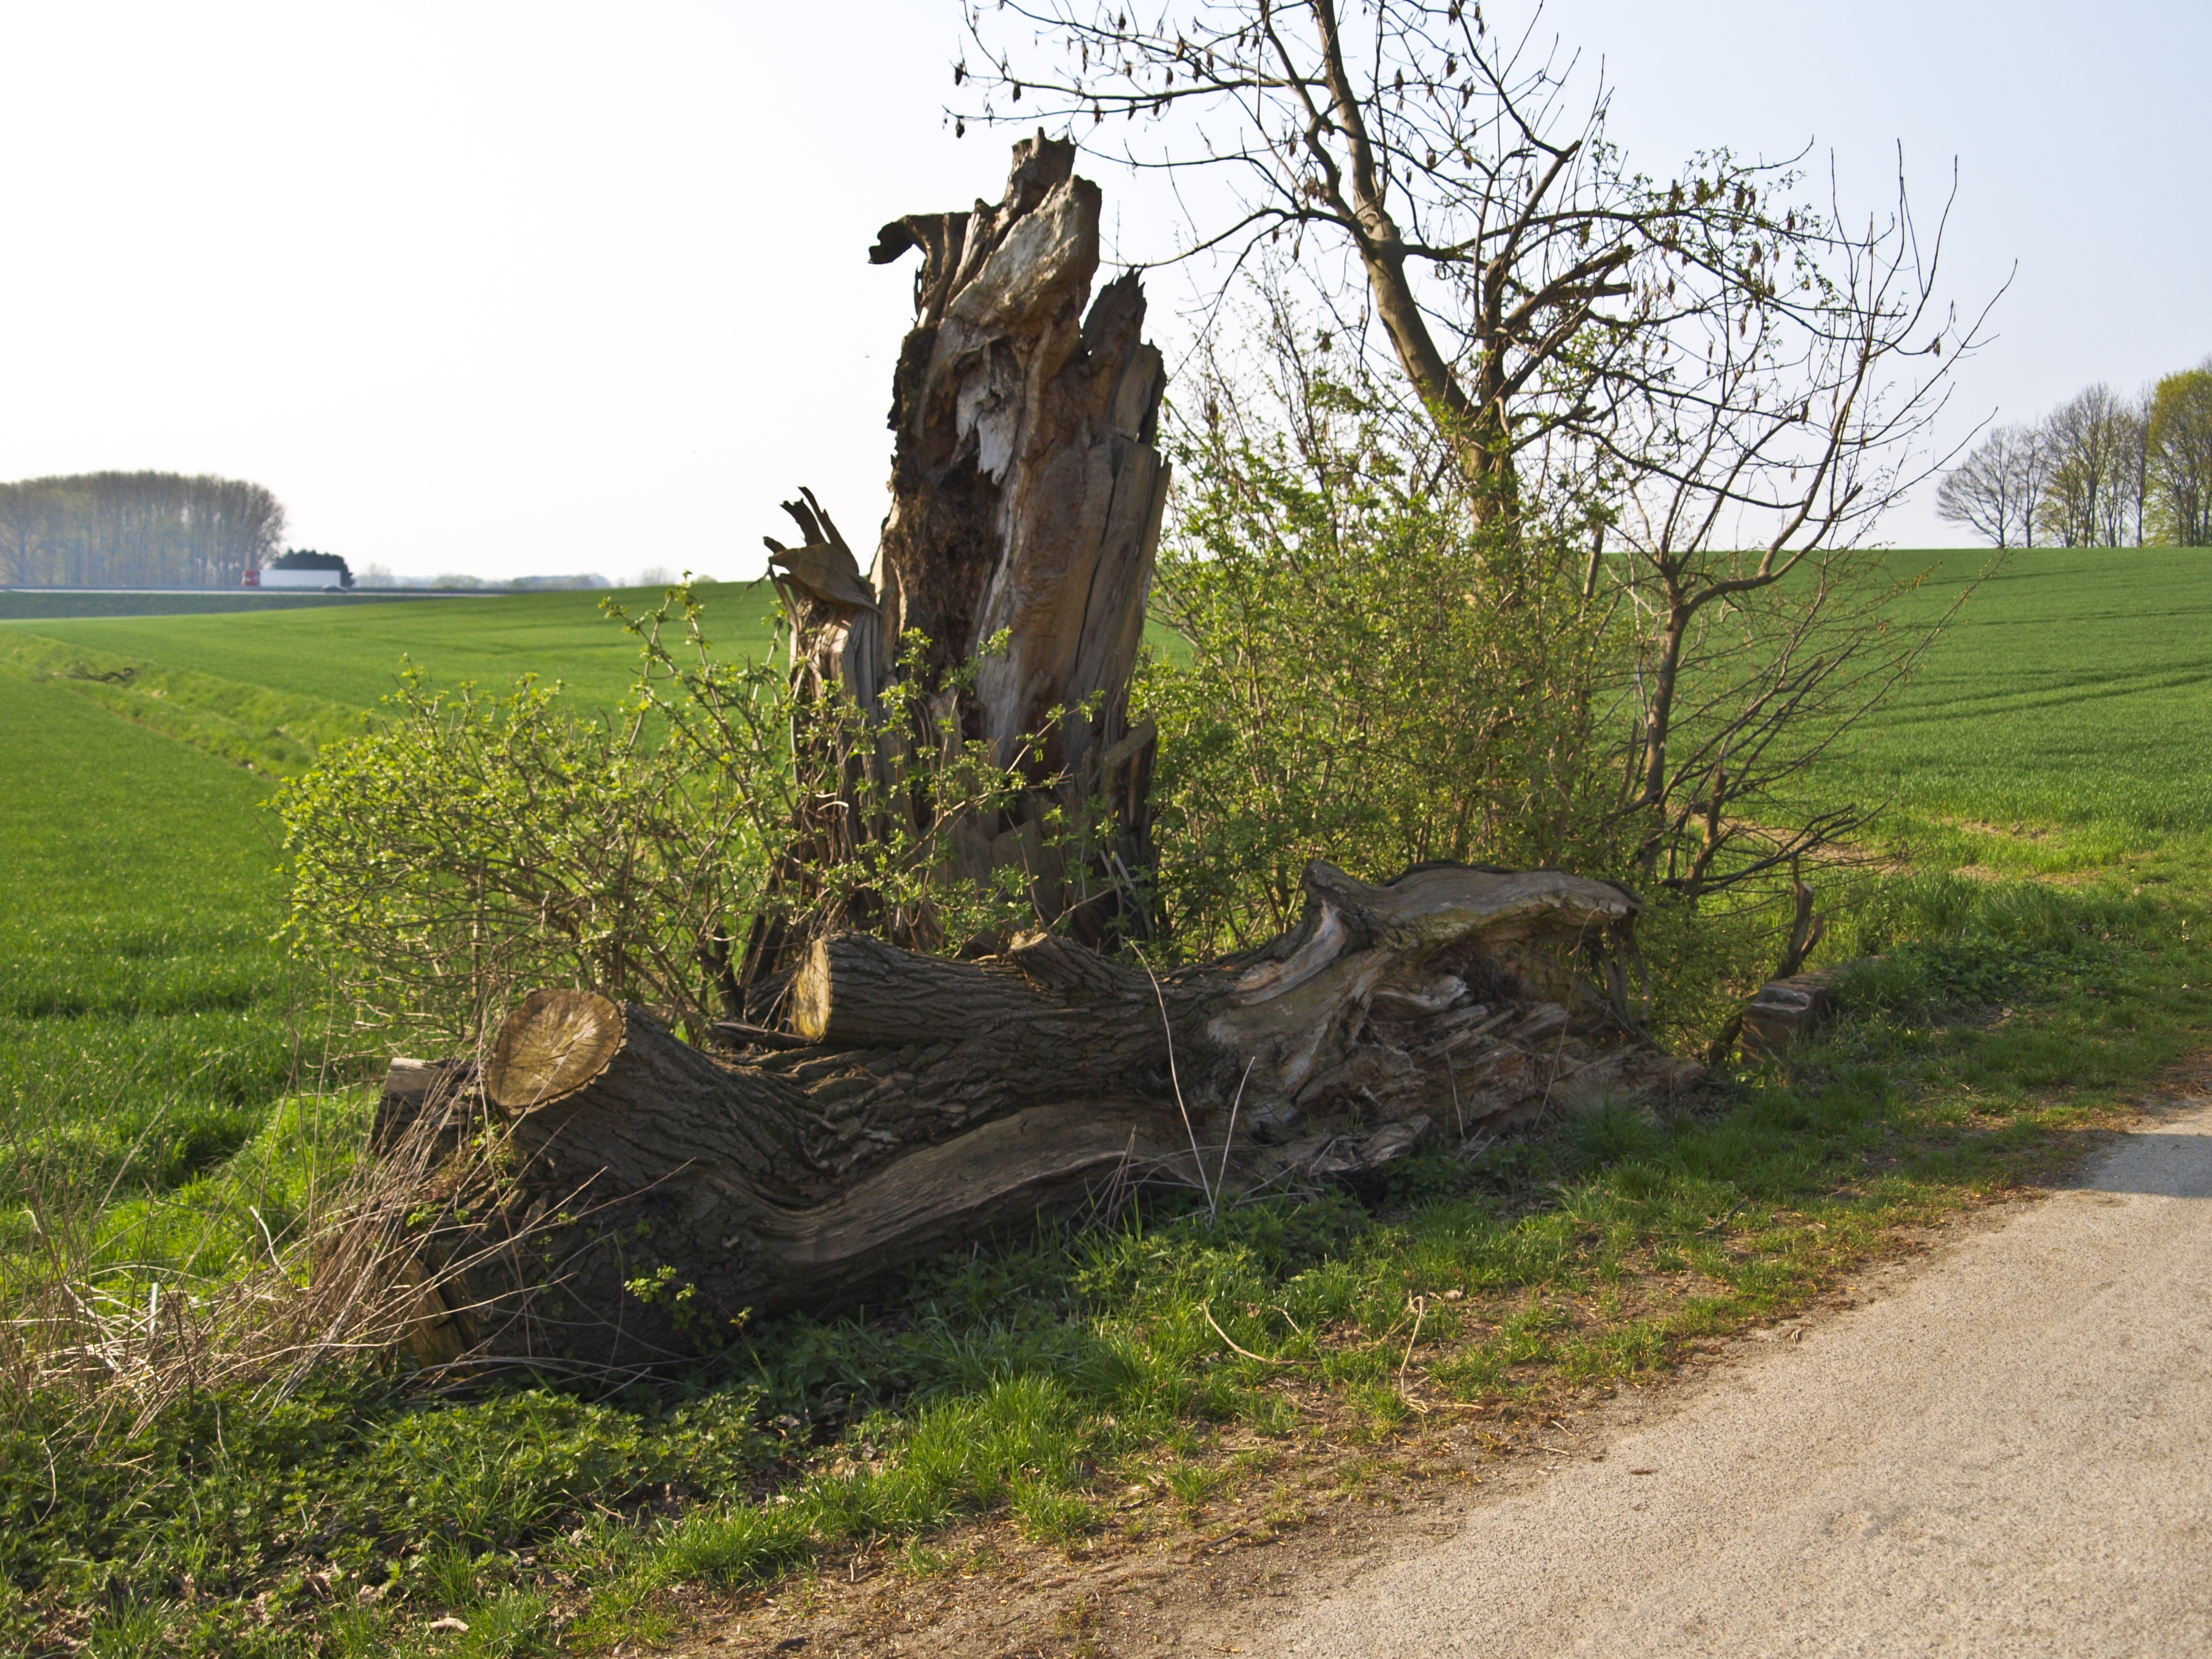
tree, wood, tribe, sculpture, like, tree bark, rural area, dead plant, thicker stem, woody plant